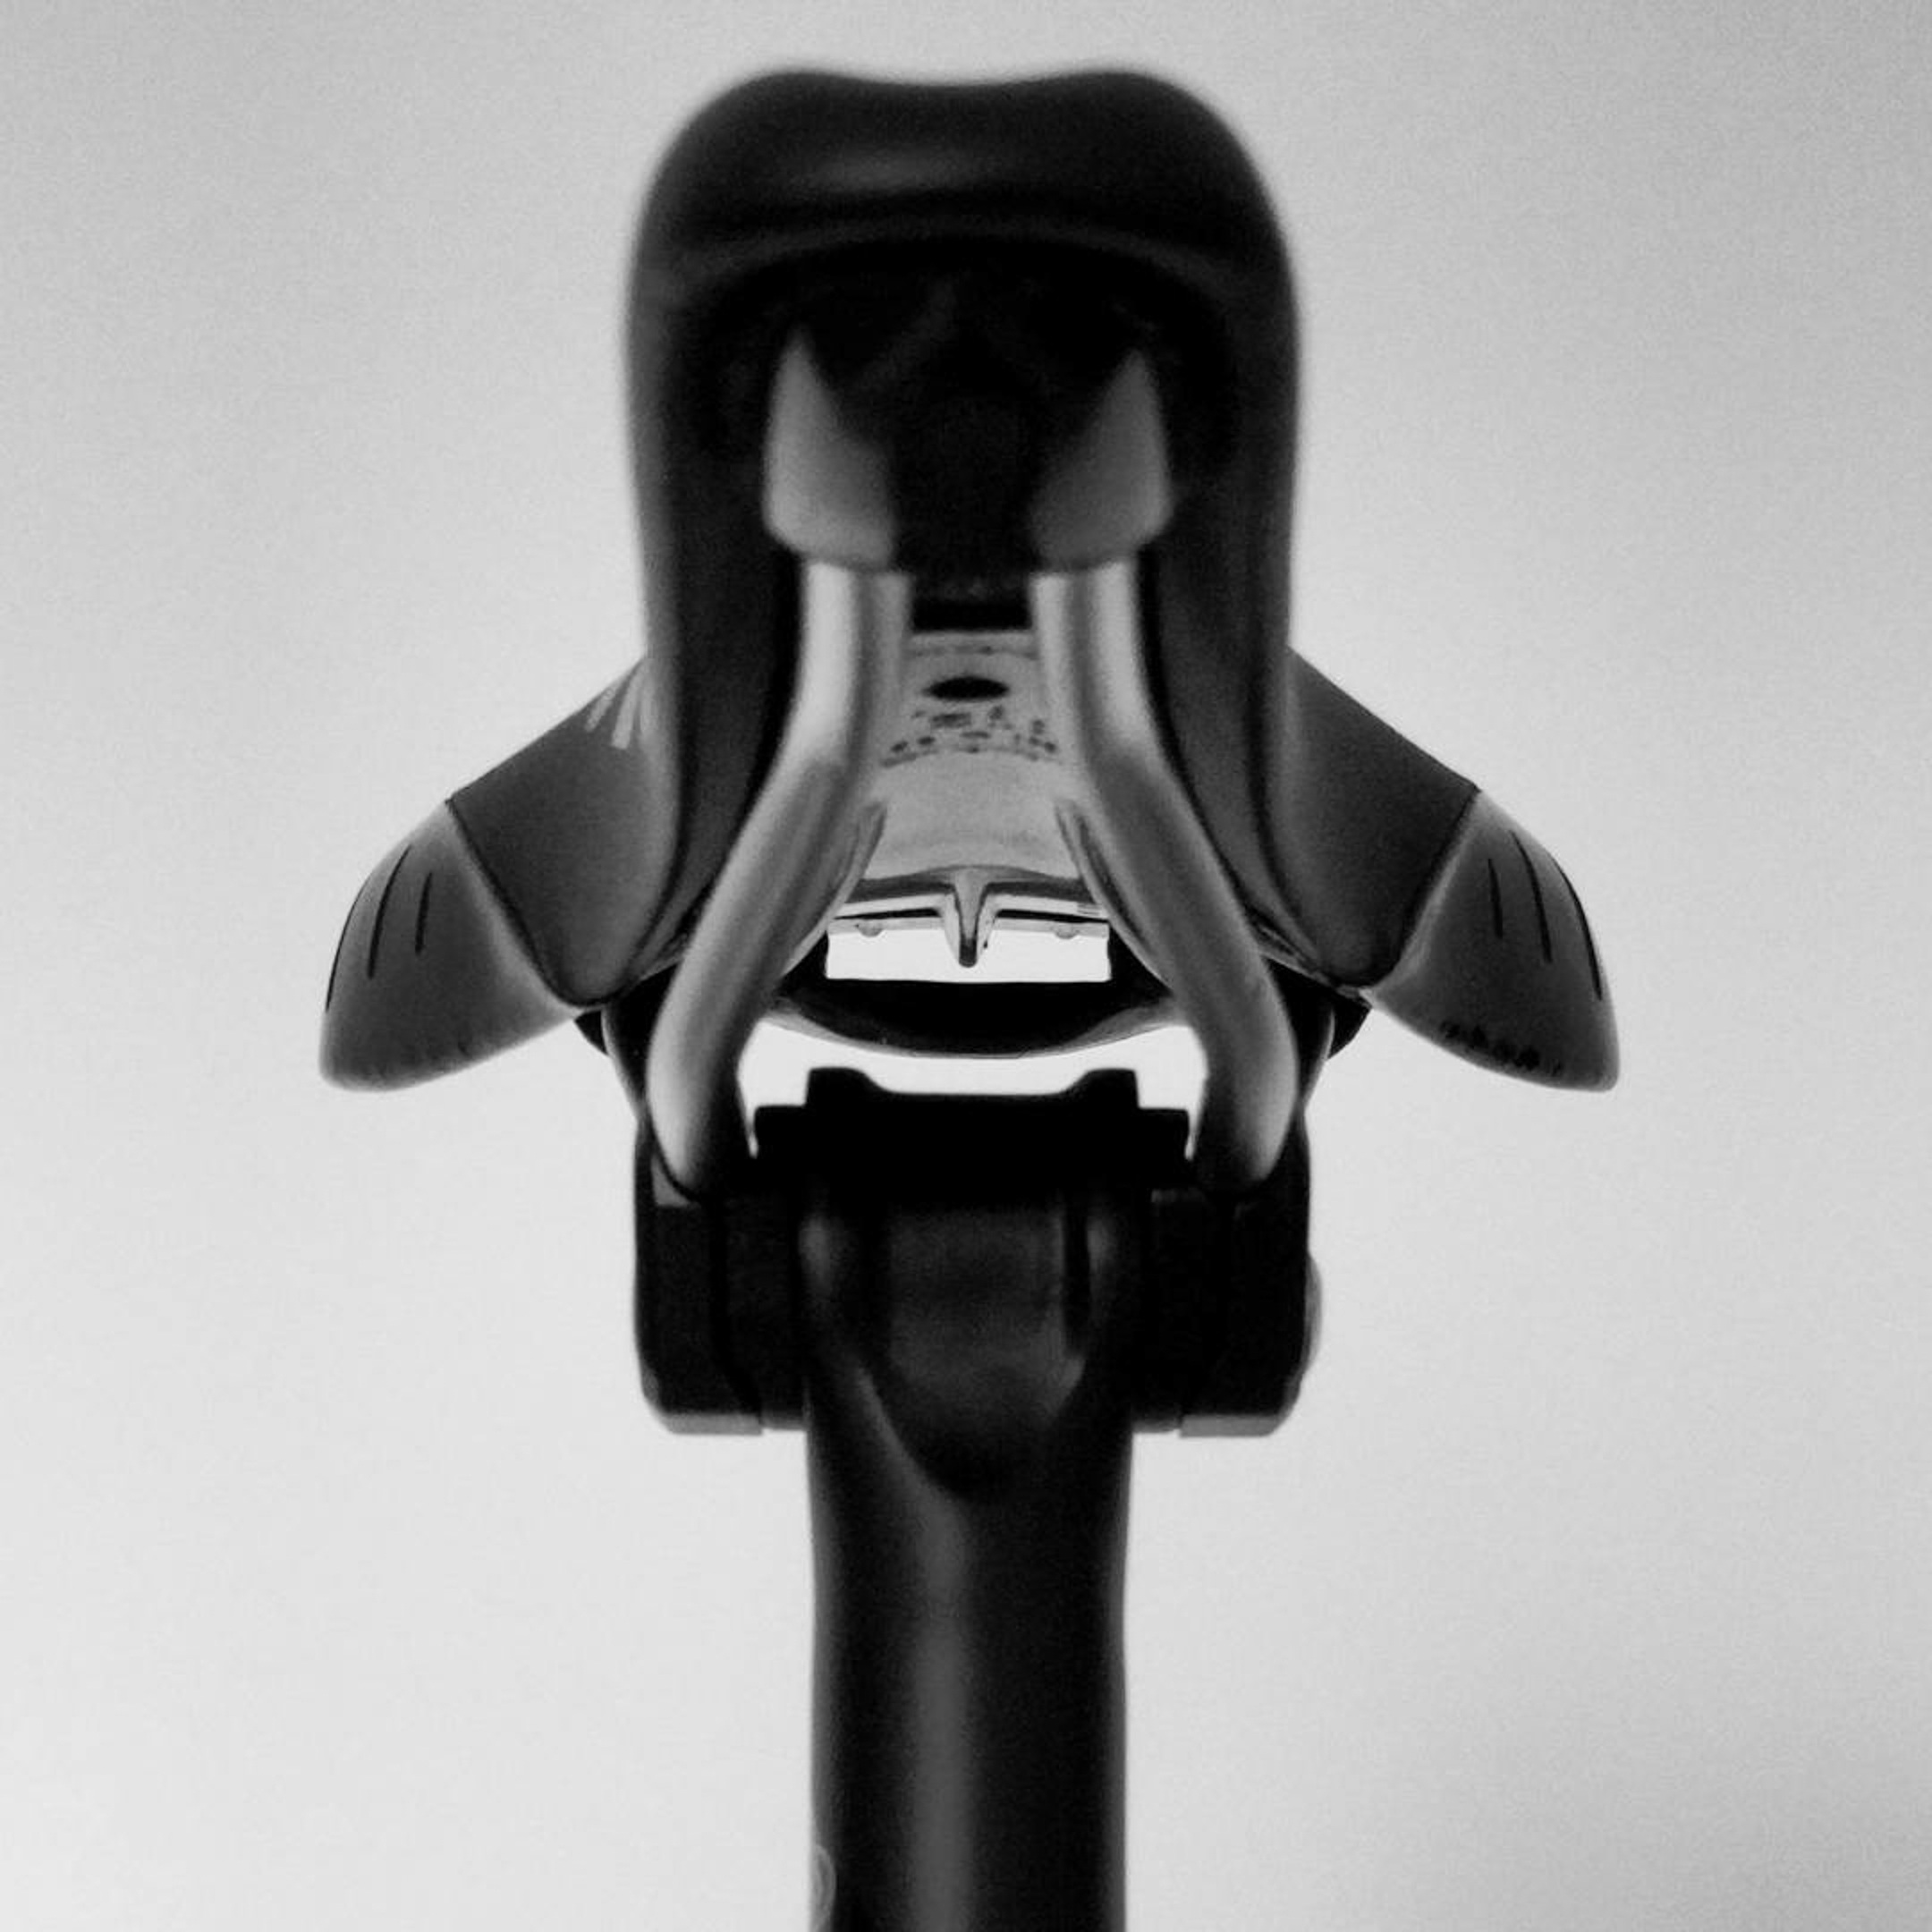
hand, light, lamp, black, lighting, product, tap, light fixture, audio equipment